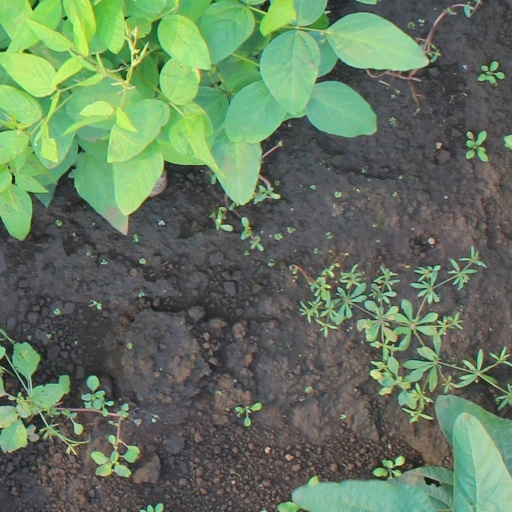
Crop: soybean